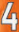
Number: 4